Fredrikke Nielsen

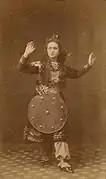
Fredrikke Nielsen in the role as Hjørdis in "The Vikings at Helgeland" on The Norwegian Theatre in Bergen, 1859. The Theatre archive, University of Bergen.

Both professor Arild Haaland and psychologist Arne Duve almost took for granted that there must have been a romantic connection between Fredrikke and the young Henrik Ibsen (Duve 1977, Haaland 1978:173). Professor Harald Noreng, who published her memoirs, also points to a possible relationship between the two. He has, specifically referring to the later contemporary dramas, added a chapter where he strongly suggests that Fredrikke may have inspired the playwright. Noreng draws several parallels between her dramatic life and Ibsen's works. Examples of close biographical connections with Ibsen's female dramatic characters can be found in plays like: "Olaf Liljekrans", "The Vikings at Helgeland", "Love's Comedy", "Ghosts", "The Wild Duck", "The Lady from the Sea" and "When We Dead Awaken". (Noreng 1998:110–158). Ibsen left Bergen 1857, and after that it is not known whether the two ever met again. What we do know is that Fredrikke Nielsen, 69 years old, went to Kristiania in 1906 to take part in Henrik Ibsen's funeral. She stood in line with ten thousands of other people who wanted to show their respect at his "lit de parade". Here she made a short speech, where she thanked him for the roles, and put down a small bouquet of wildflowers.